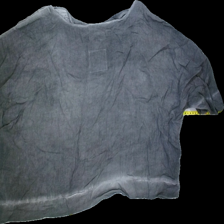
View: back
Type: Blouse
Category: Ladies
Brand: Object
Colors: Grey
Material: 100%viscose
Pattern: Plain
Cut: Regular, C-collar
Size: L
Season: All
Trend: No trend
Stains: Yes
Price range: <50
Recommended usage: Export